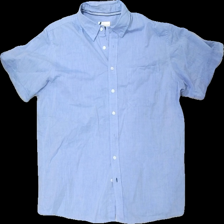
View: front
Type: Shirt
Category: Men
Brand: Dressman
Colors: Blue
Material: 53% bomull 47% polyester
Cut: Regular
Size: XL
Season: All
Damage: nopprig
Damage location: middle center
Damage 2: nopprig och smutsigt
Damage 2 location: top center
Damage 3: nopprigt
Damage 3 location: bottom center
Price range: <50
Recommended usage: Export
Description: blå skjorta
Comment: nopprig